Hybrid electric vehicle

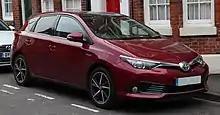
The Toyota Auris Hybrid was the top-selling hybrid electric vehicle in Europe with 427,600 units through 2017.

Japan has the largest hybrid electric vehicle fleet in the world, , a total of 7.51 million hybrids registered in the country, excluding kei cars. By 2016 it represented around 45% of cumulative global hybrid sales since their inception in 1997. After 18 years since their introduction in the Japanese market, annual hybrid sales surpassed the 1 million mark for the first time in 2014. With cumulative sales of over 4 million hybrids through December 2014, Japan surpassed the United States as the world's largest hybrid market. It was also the first time that all eight major Japanese manufacturers offered hybrid vehicles in their lineup.